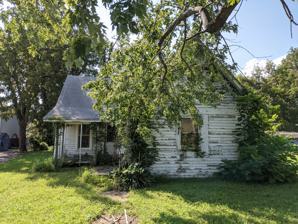
Building: Charles and Bettie Birthright House
Country: United States of America
Year built: 1872
Historic house in Missouri, United States United States historic place Charles and Bettie Birthright House U.S. National Register of Historic Places Show map of Missouri Show map of the United States Location 109 S. Main St., Clarkton, Missouri Coordinates 36°27′2″N 89°58′3″W / 36.45056°N 89.96750°W / 36.45056; -89.96750 Area less than one acre Built 1872 ( 1872 ) , c. 1914 Built by Birthright, Charles Architectural style Frame gable and wing NRHP reference No. 09000857 Added to NRHP October 30, 2009 Charles and Bettie Birthright House is a historic home located at Clarkton , Dunklin County, Missouri . It was built in 1872, and began as a double pen, side gable home with full width porch.  A 1 + 1 ⁄ 2 -story front addition about 1914 added a prominent front gable wing.  It sits on a brick and concrete foundation. It was listed on the National Register of Historic Places in 2009. References